Peter van Hurk

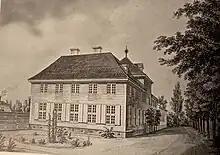
Sneglebakken

He was the owner of the property Sneglebakken in Kongens Lyngby from 1734 to 1760. In 1768, he acquired Rustenborg from Jean Henri Desmercières.